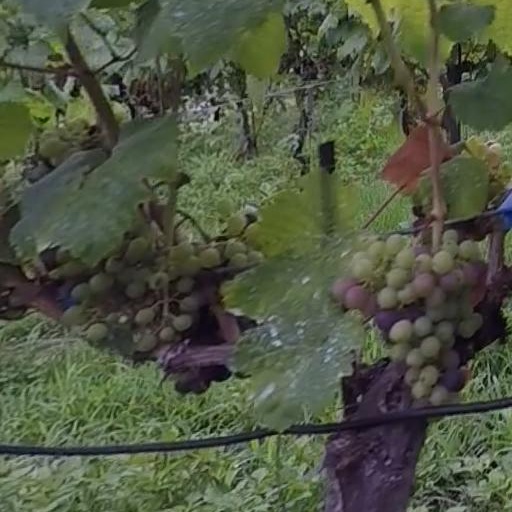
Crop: grape